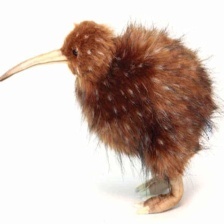
Species: KIWI
Scientific name: APTERYX